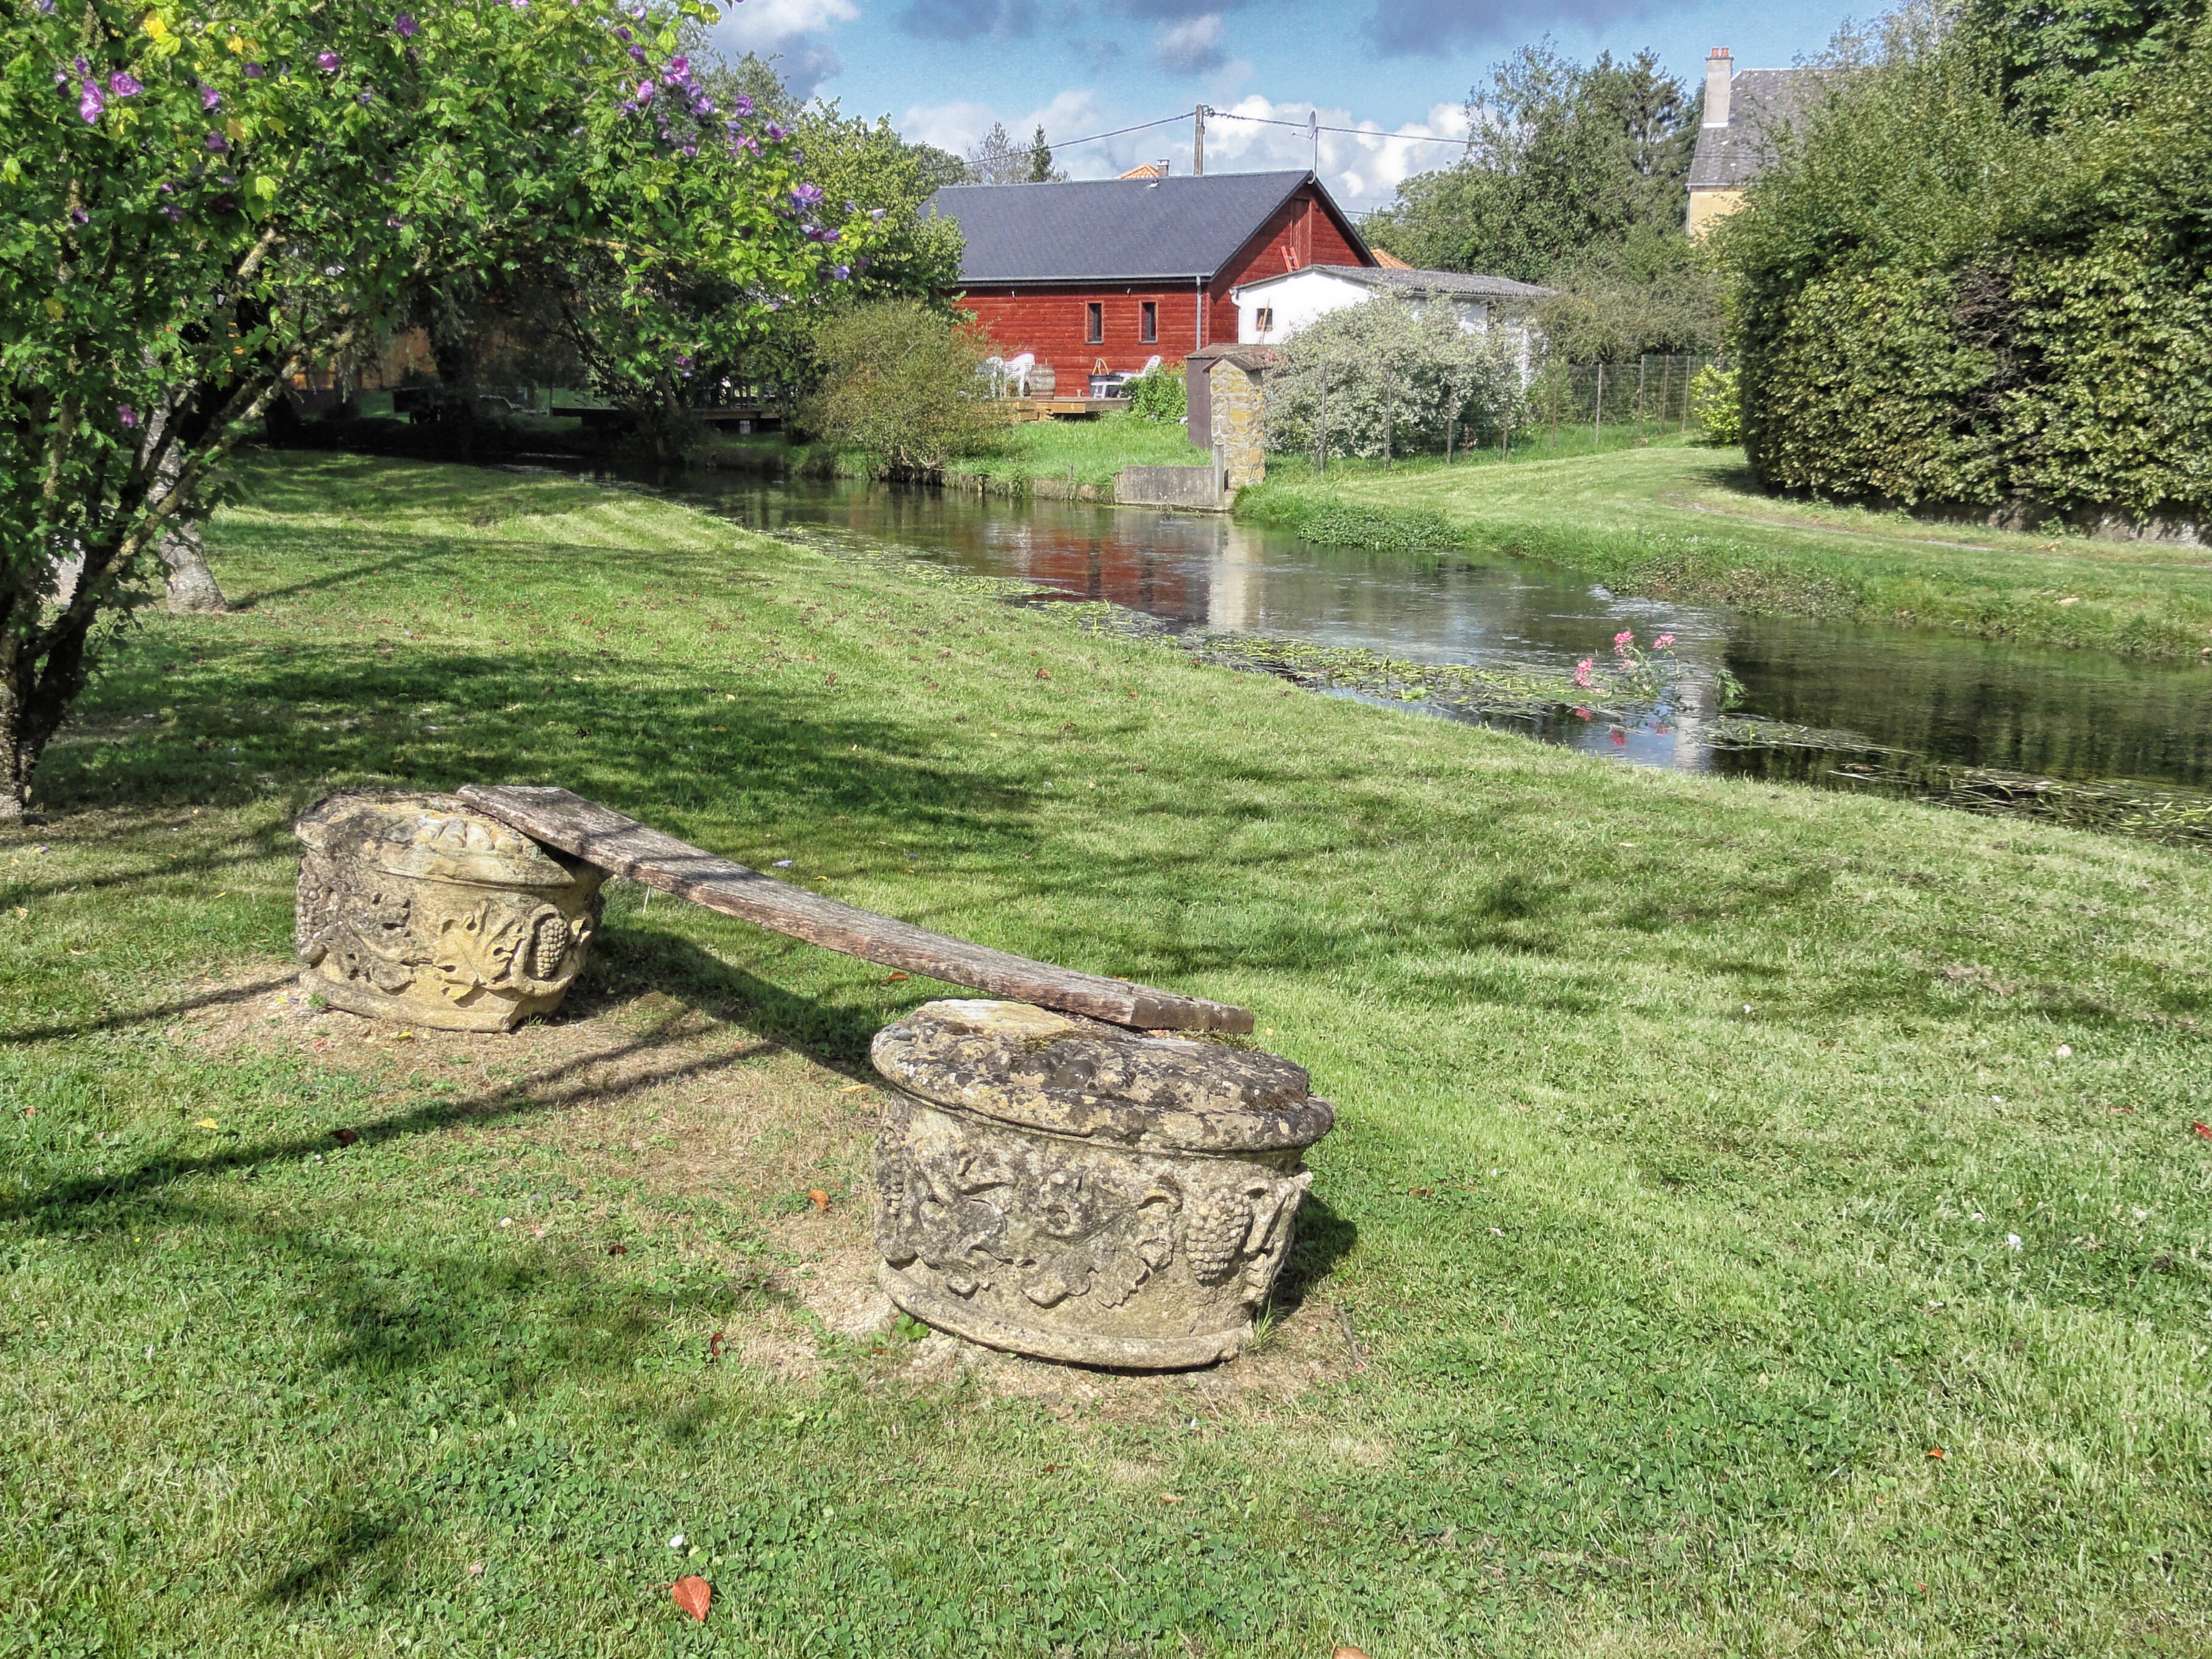
landscape, water, nature, grass, farm, lawn, countryside, barn, country, walkway, summer, pond, france, stream, rural, spring, scenic, backyard, garden, trees, outside, landscaping, shrub, reflections, estate, yard, warby